Apollo 1

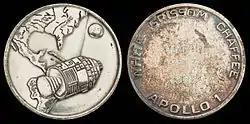
Apollo1 medallion flown on Apollo9 by Jim McDivitt

Committees in both houses of the United States Congress with oversight of the space program soon launched investigations, including the Senate Committee on Aeronautical and Space Sciences, chaired by Senator Clinton P. Anderson. Seamans, Webb, Manned Space Flight Administrator Dr. George E. Mueller, and Apollo Program Director Maj Gen Samuel C. Phillips were called to testify before Anderson's committee.